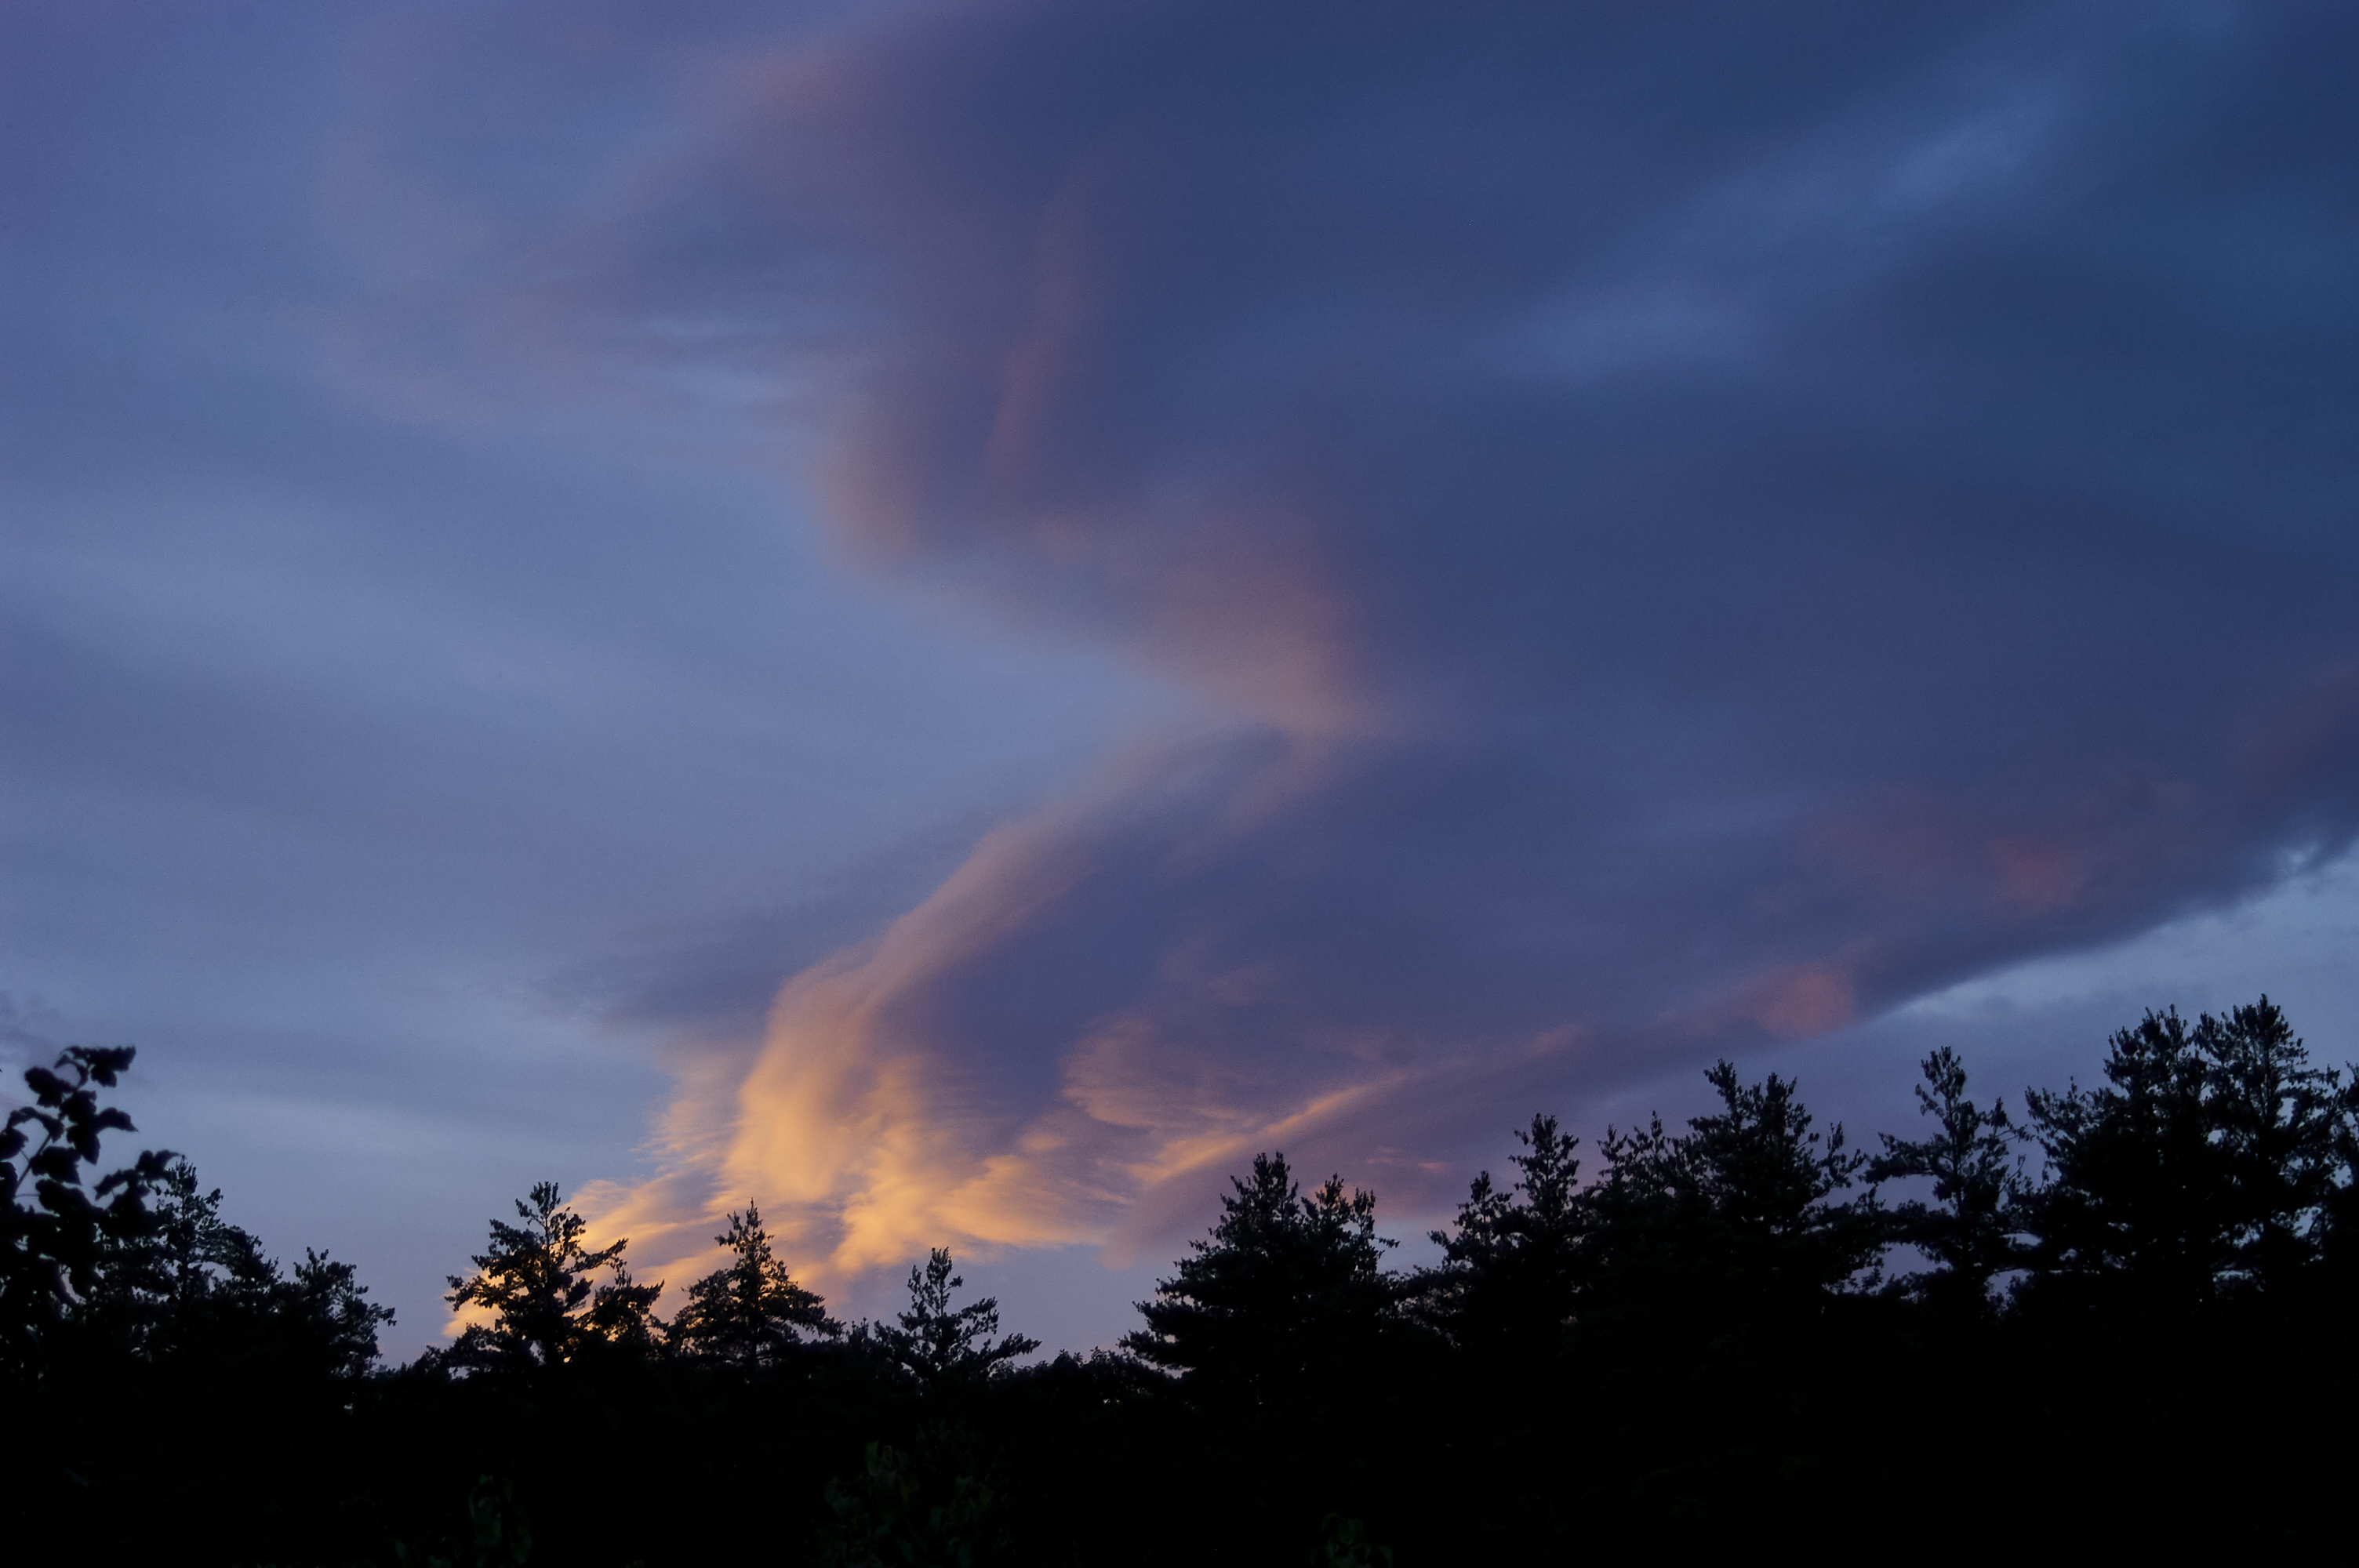
sky, cloud, atmosphere, atmospheric phenomenon, evening, daytime, dusk, tree, meteorological phenomenon, geological phenomenon, horizon, cumulus, night, red sky at morning, landscape, dawn, afterglow, wind, plant, sunset, storm